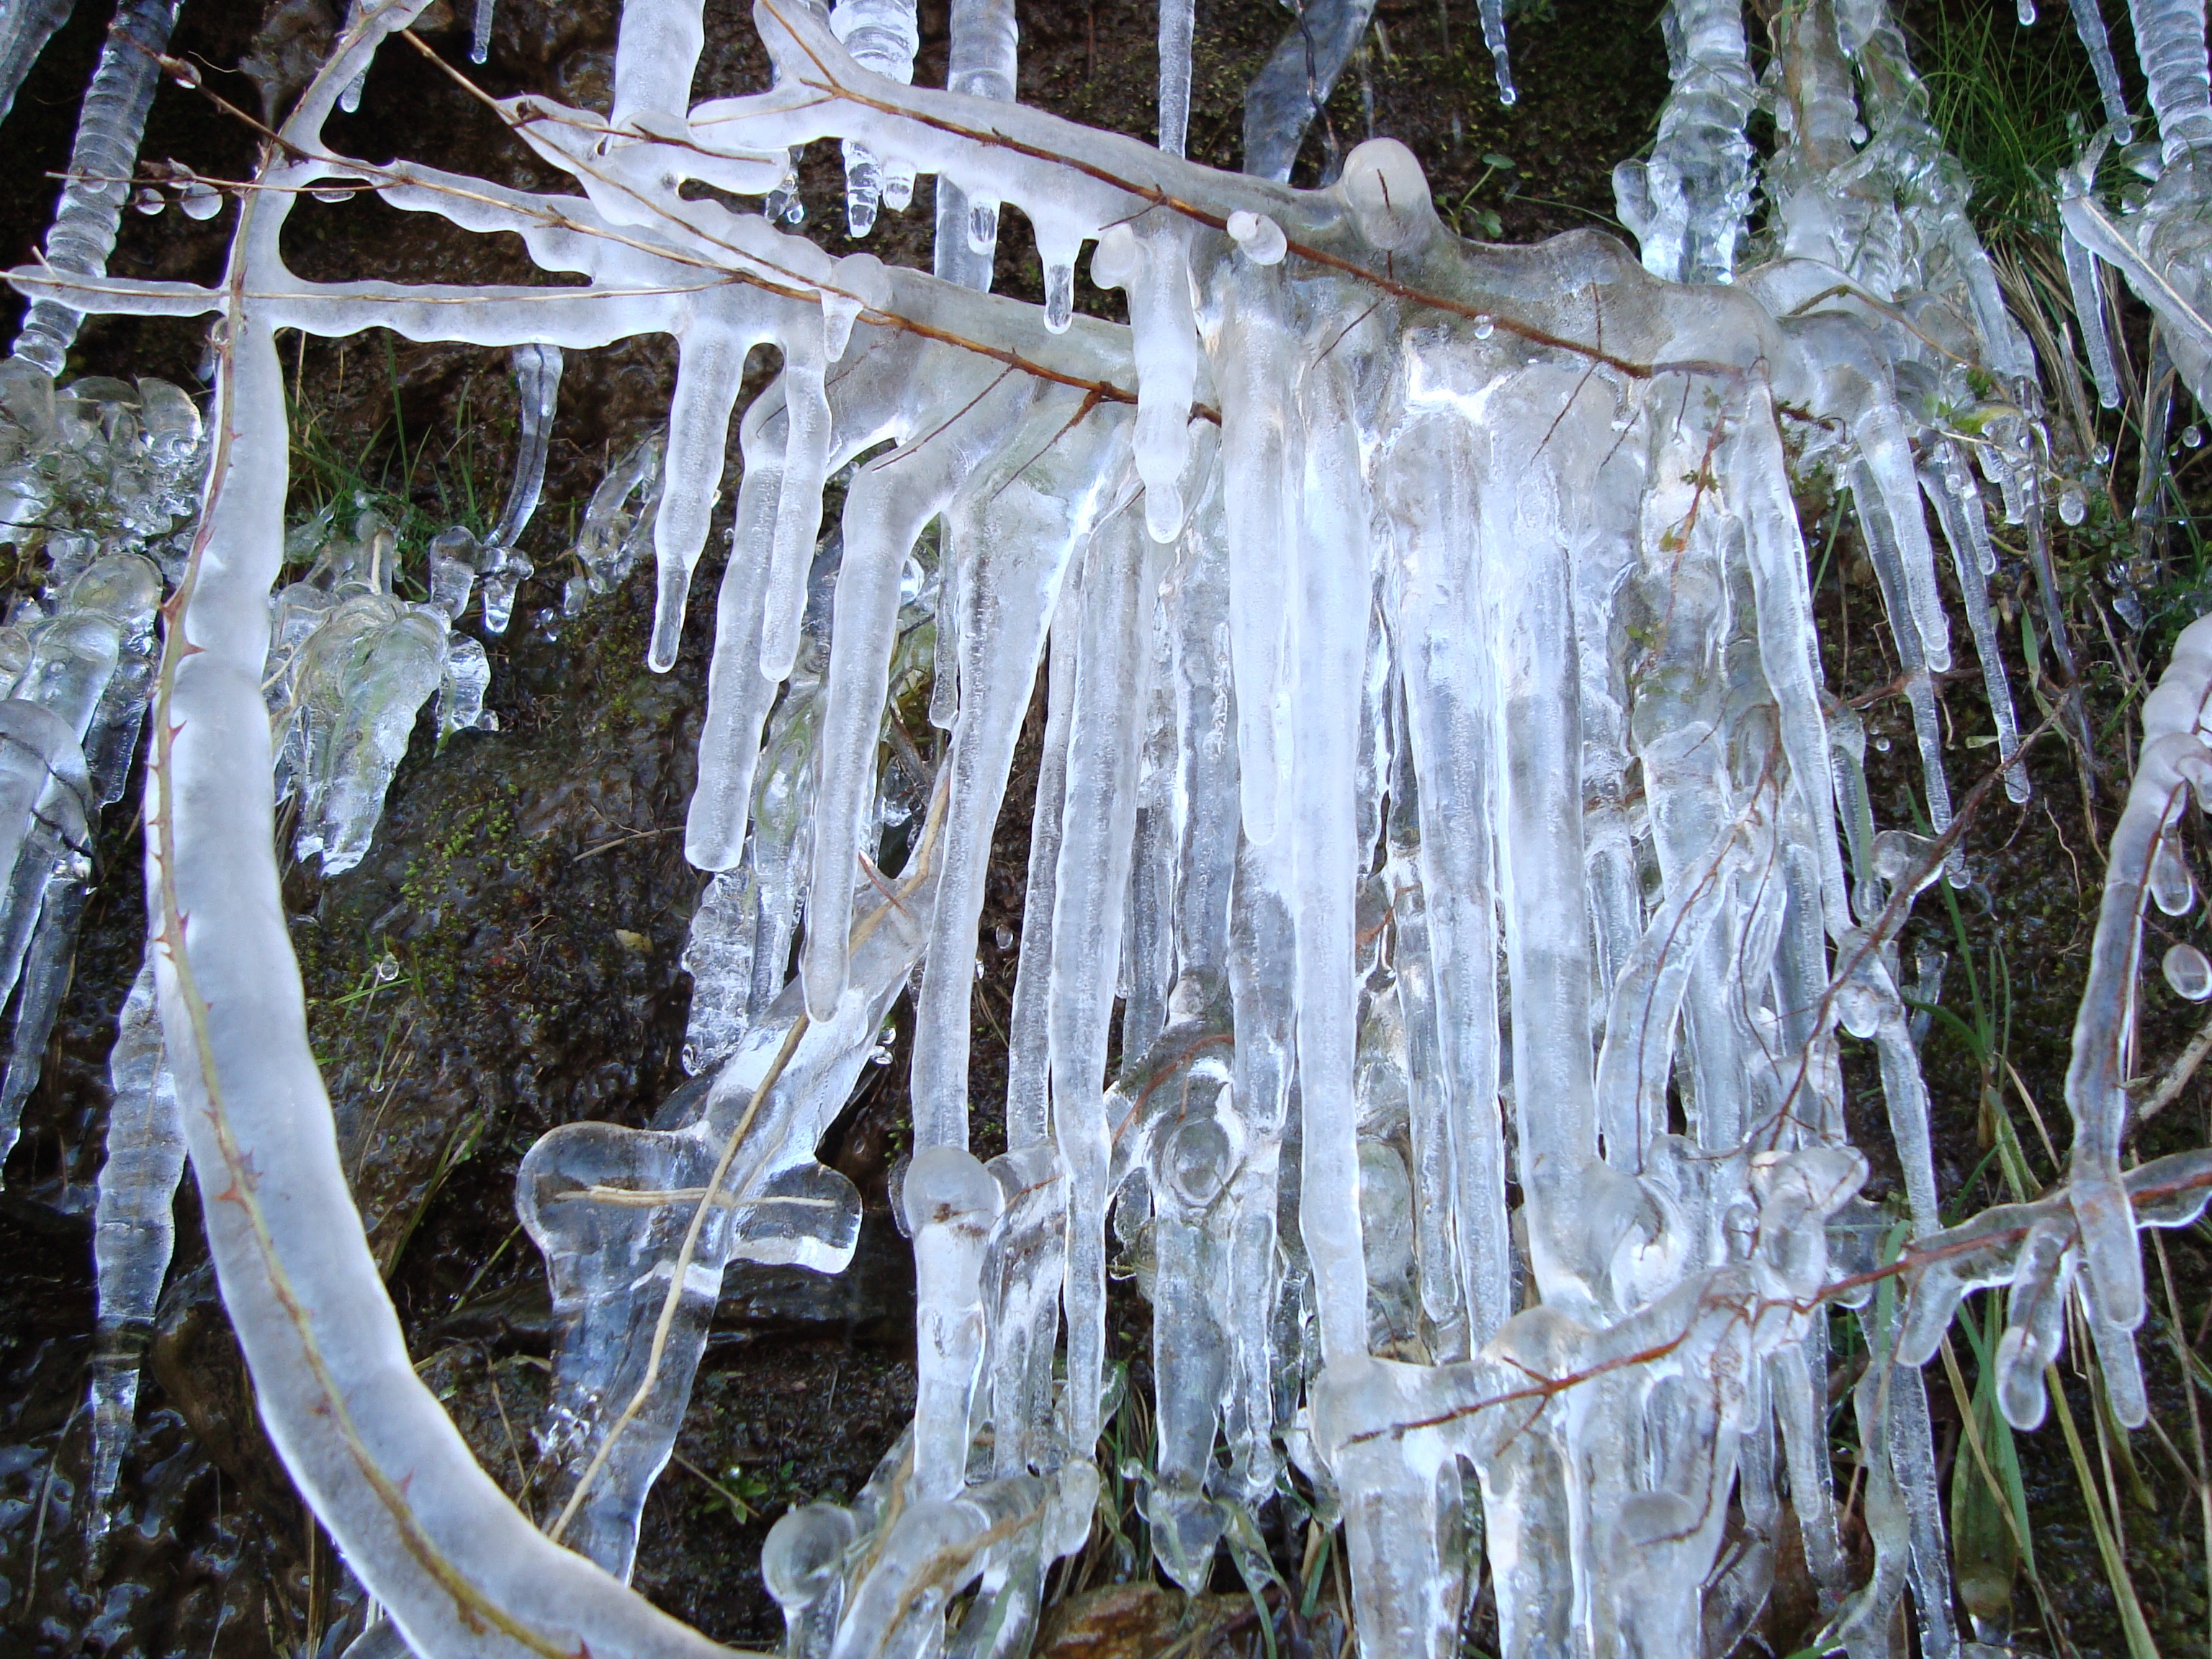
tree, water, branch, mountain, snow, cold, winter, white, frost, formation, ice, frozen, christmas, trees, icicle, water feature, freezing